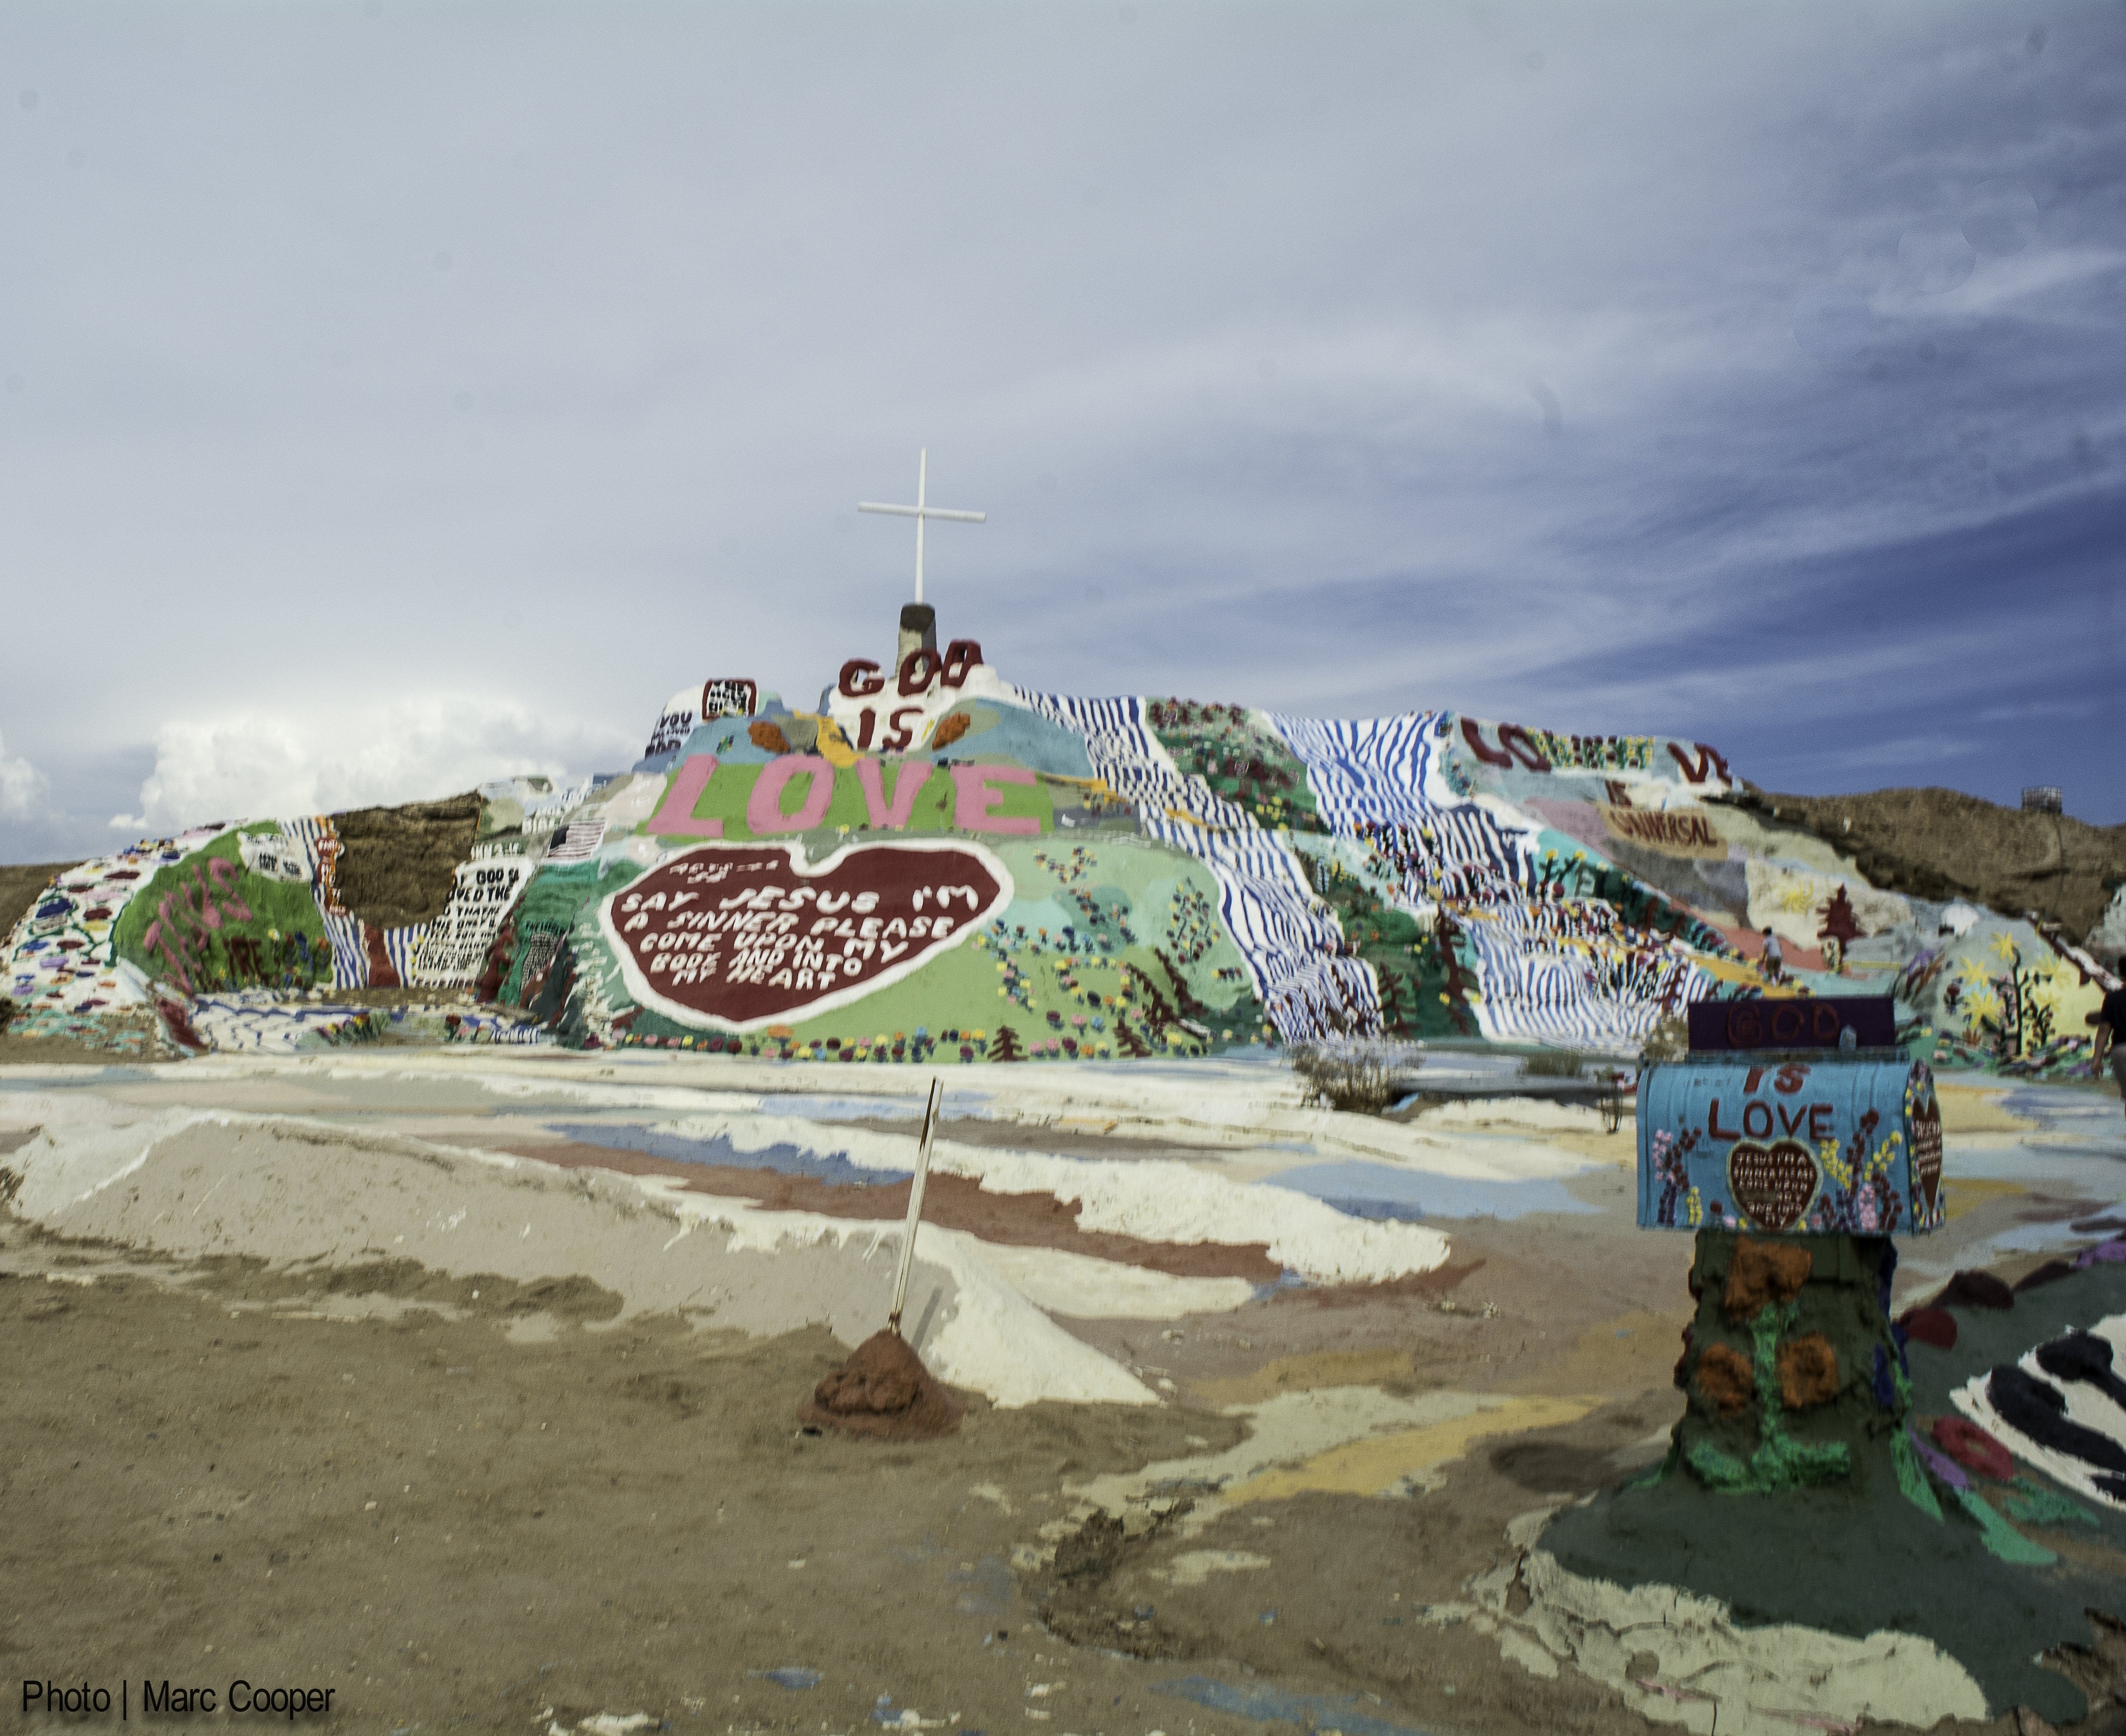
beach, sea, coast, sand, vacation, marccooper, salvationmountain, slabcity, chasterus, eastjesus